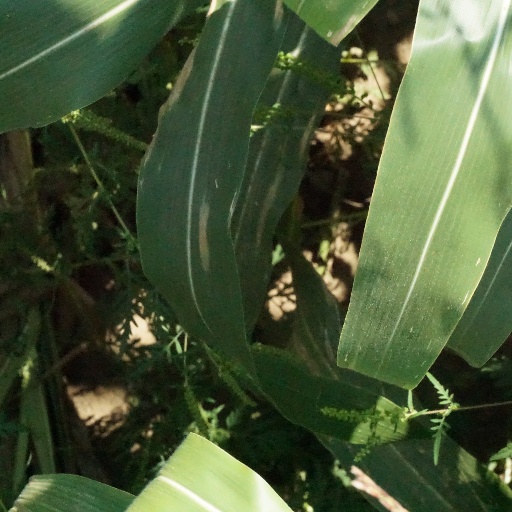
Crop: maize; corn